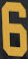
Number: 6